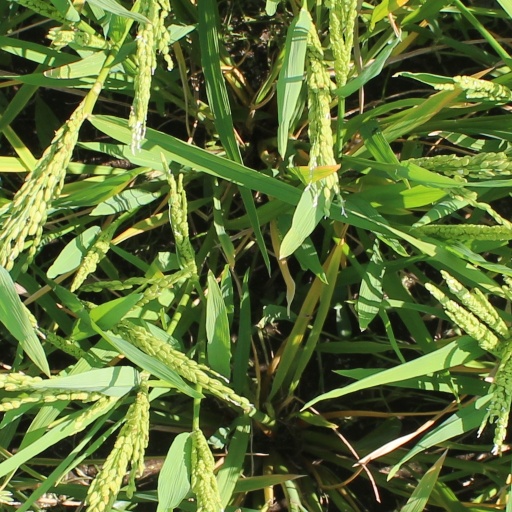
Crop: rice